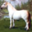
Label: horse